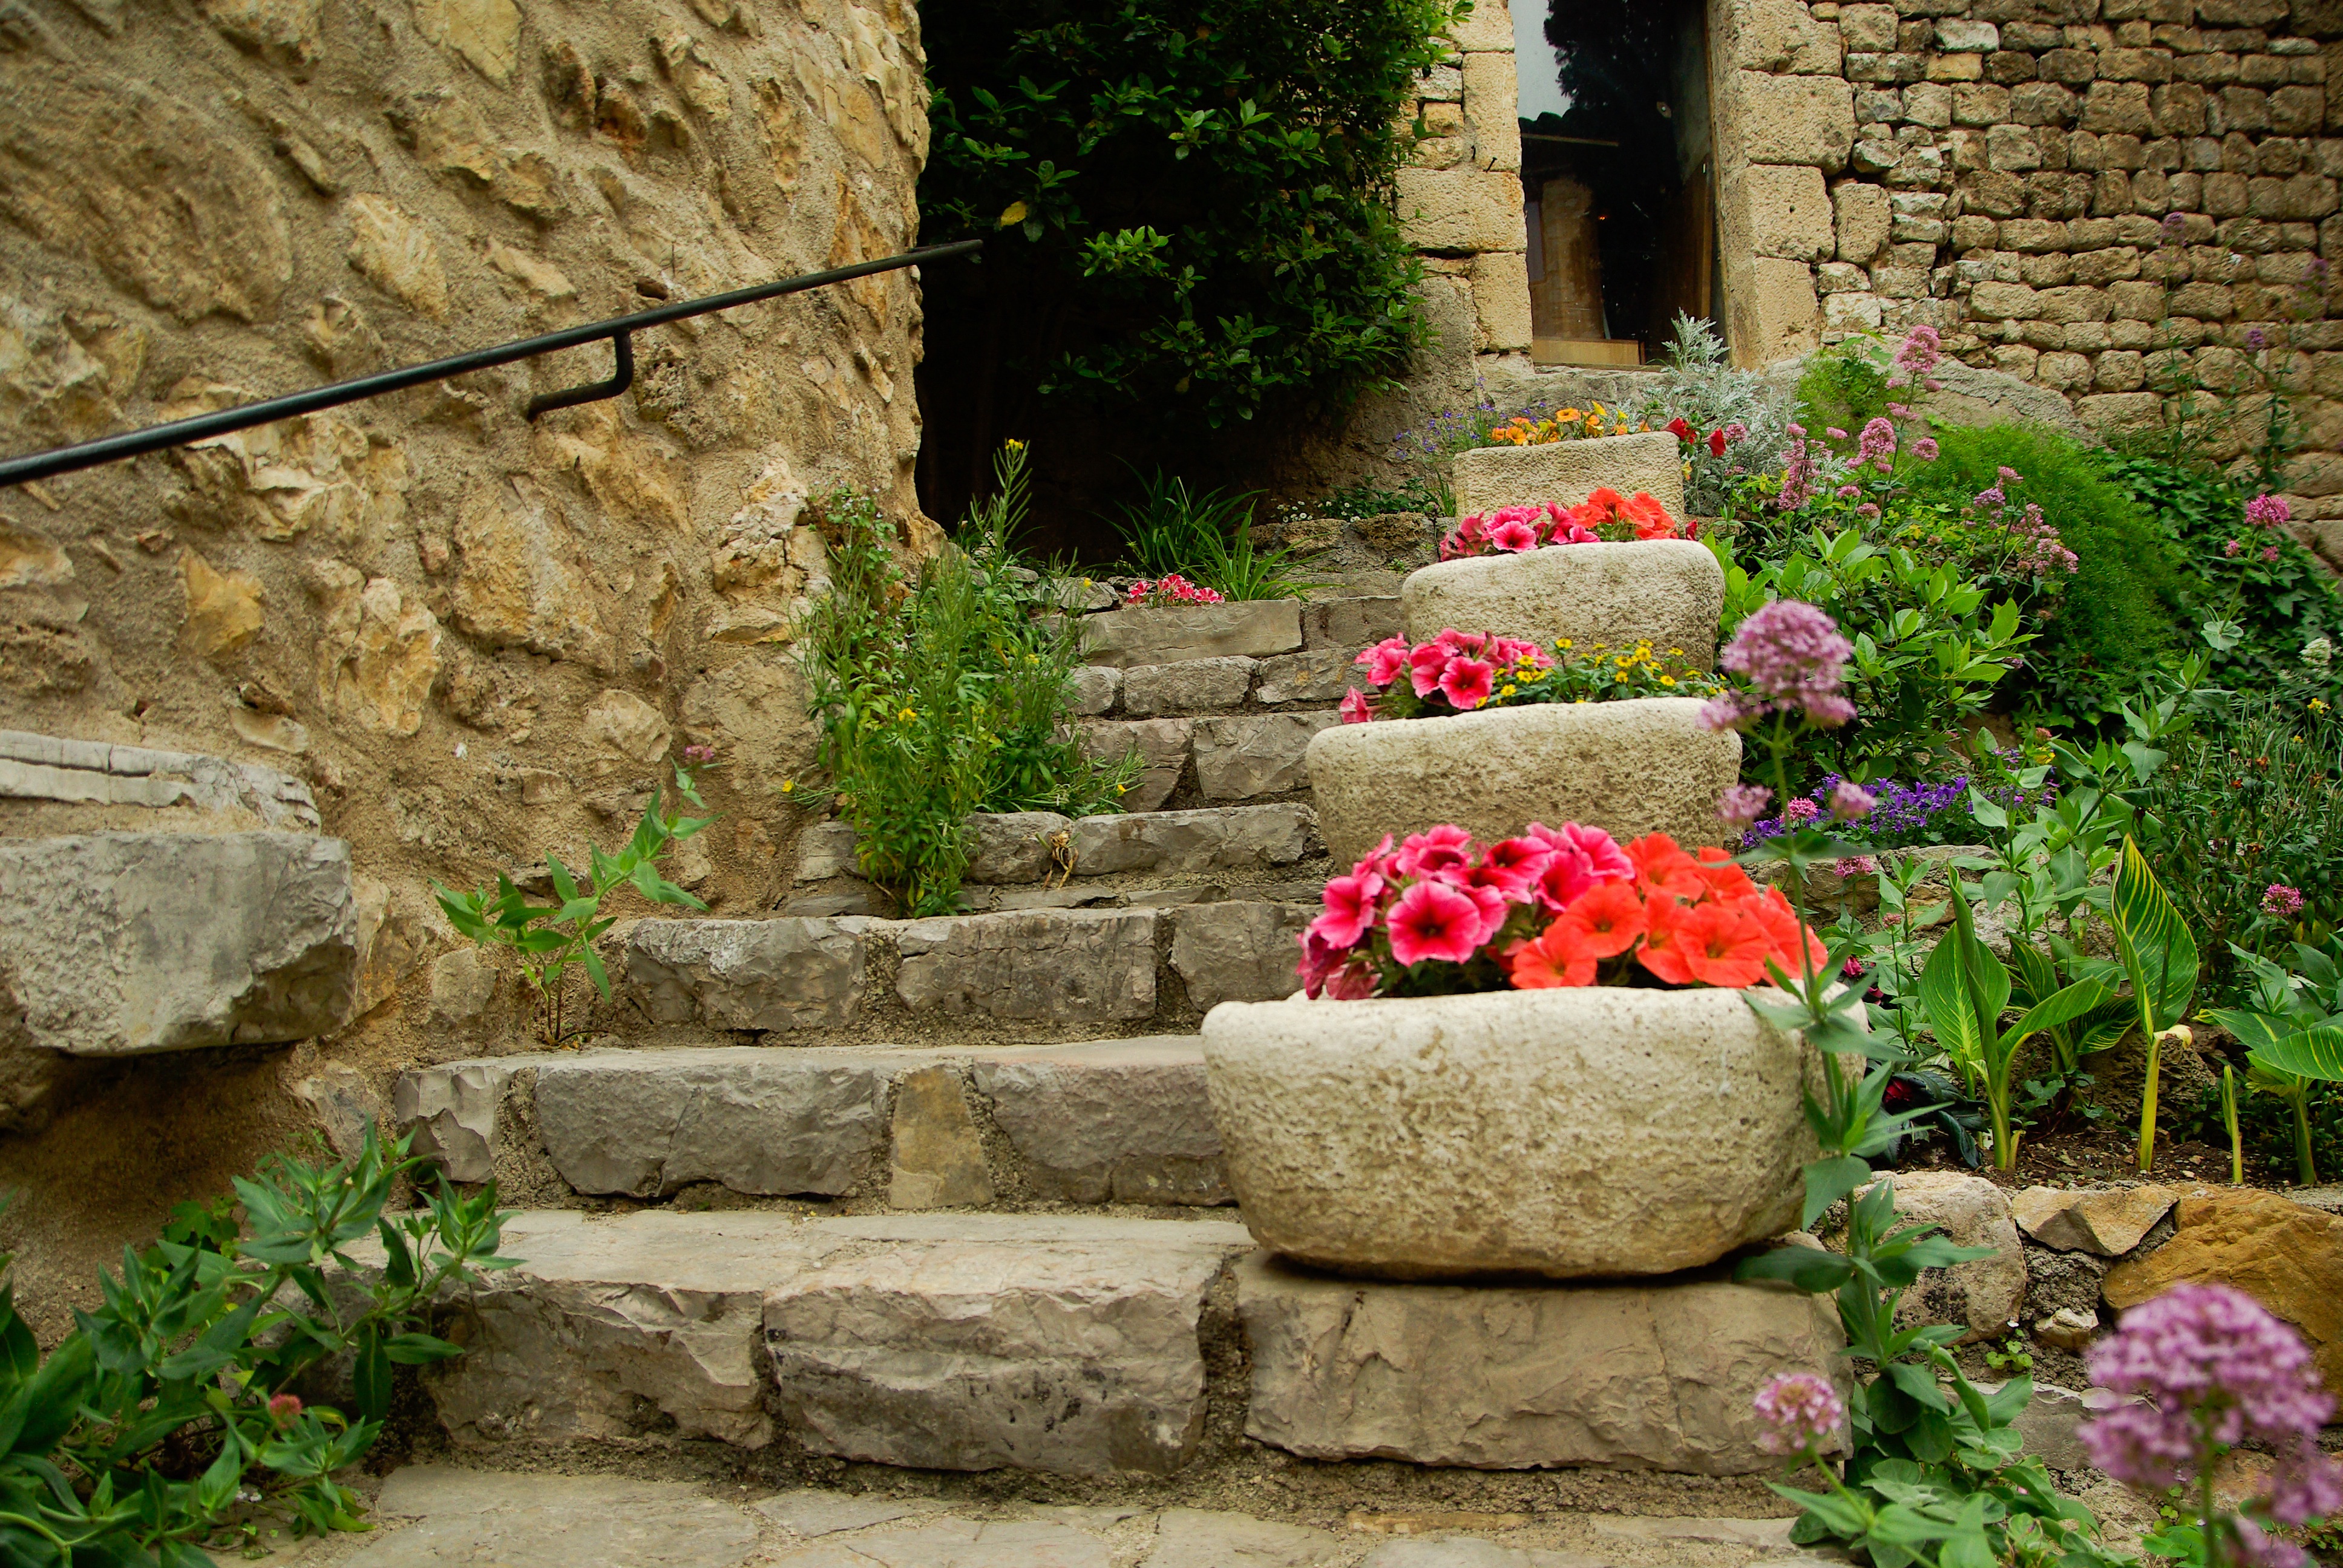
rock, flower, wall, staircase, backyard, stone wall, garden, stones, medieval, landscaping, courtyard, cevennes, yard, water feature